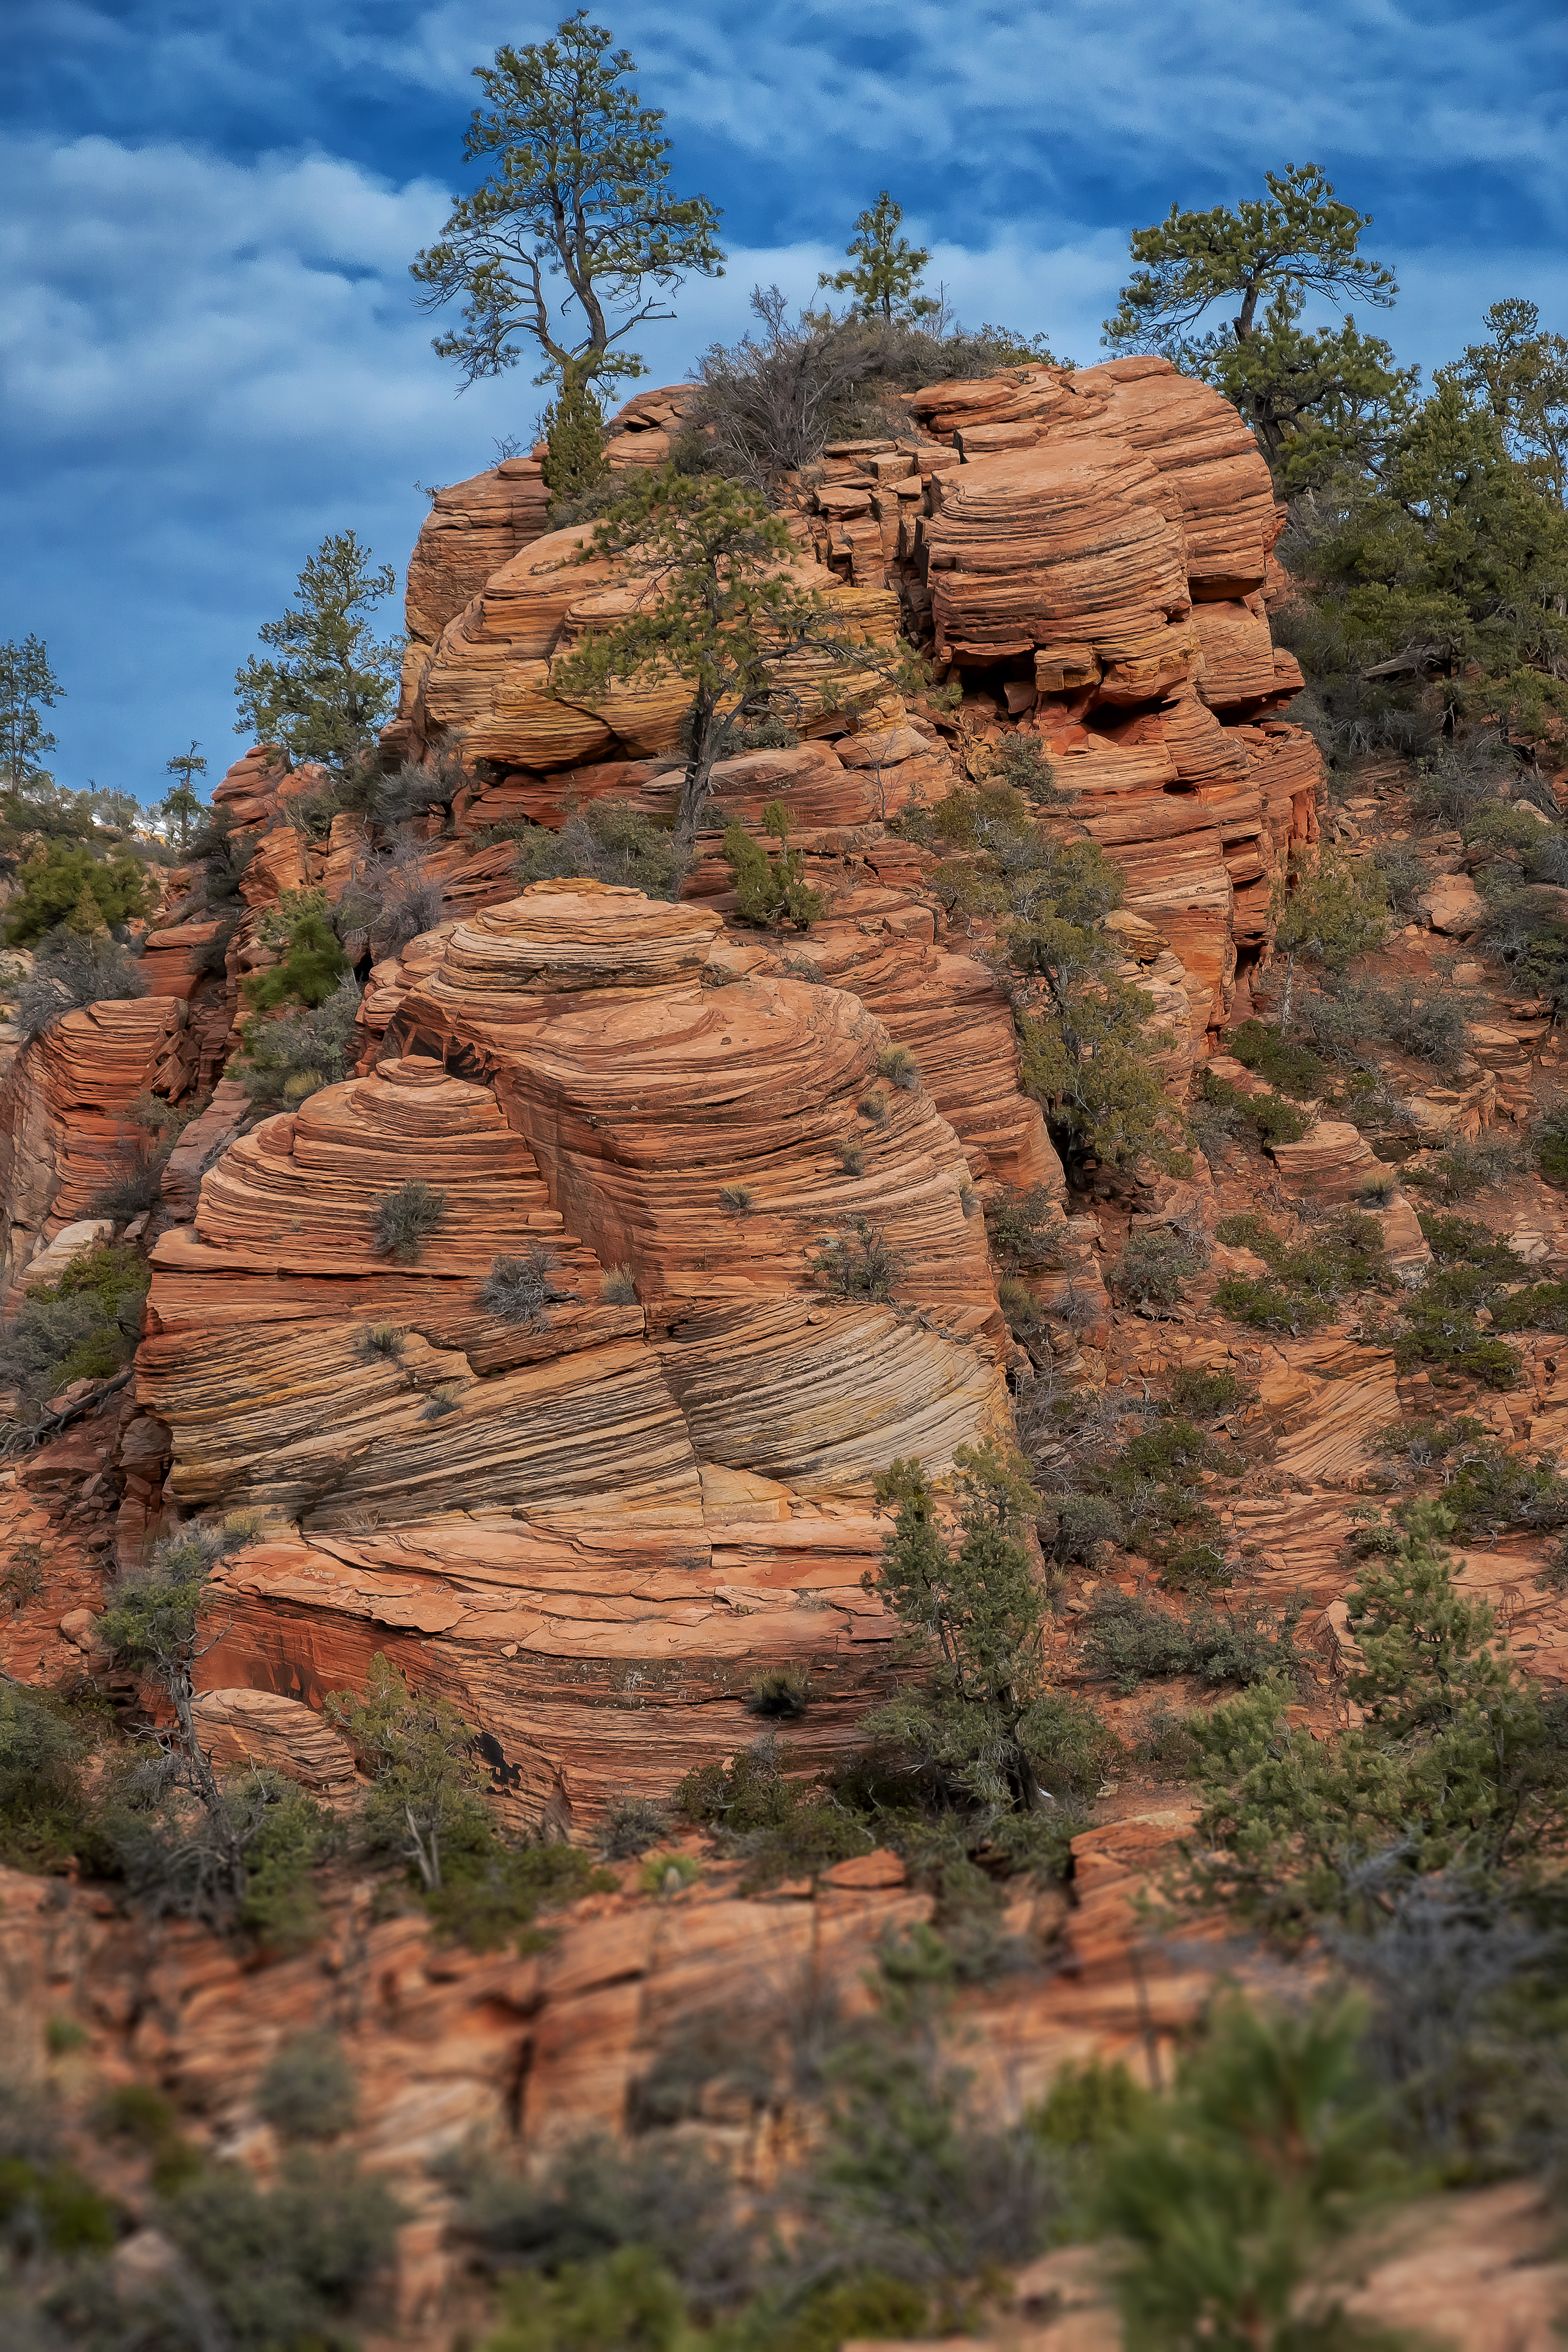
geotagged, Springdale, united states, usa, utah, Zion Lodge, a6500, American National Park, attraction, beautiful, canyon, clouds, destination, feet, gorgeous, hiking, iron county, Kane County, Kolob Canyon, landscape, model, mountain, naked, narrows, national park, National Park in Utah, national park service, natural, nature, Navajo Sandstone, nps, nude, Riverside Walk, rock, scenery, scenic, serene, sightseeing, skin, sky, sony, SONY a6500, SONY Alpha 6500, sony mirrorless, Southwestern Utah, Springdale Utah, stone, terrain, tourist attraction, Tourist Desert, travel, Travel Blog Photo, travel photography, US National Park, vacation, virgin river, washington county, wife, wilderness, winter, zion, zion national park, formation, outcrop, bedrock, geology, badlands, escarpment, tree, plant community, biome, plant, shrubland, fault, state park, cliff, intrusion, butte, plateau